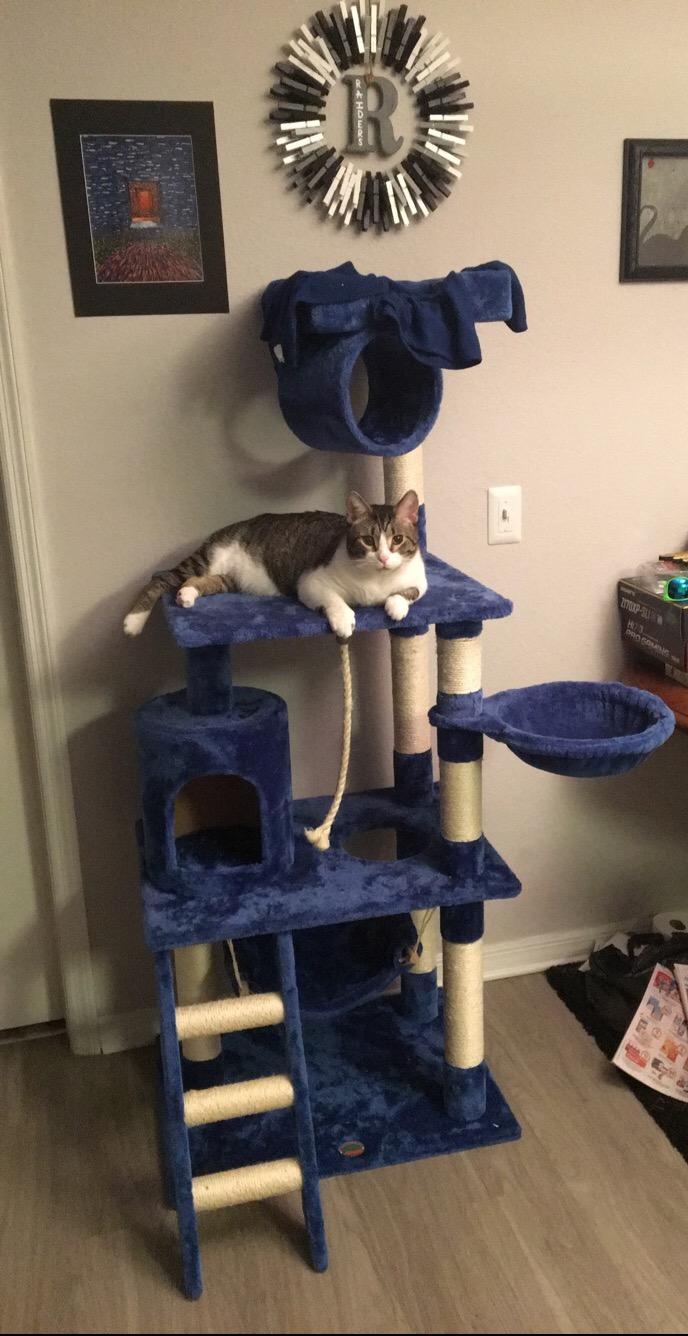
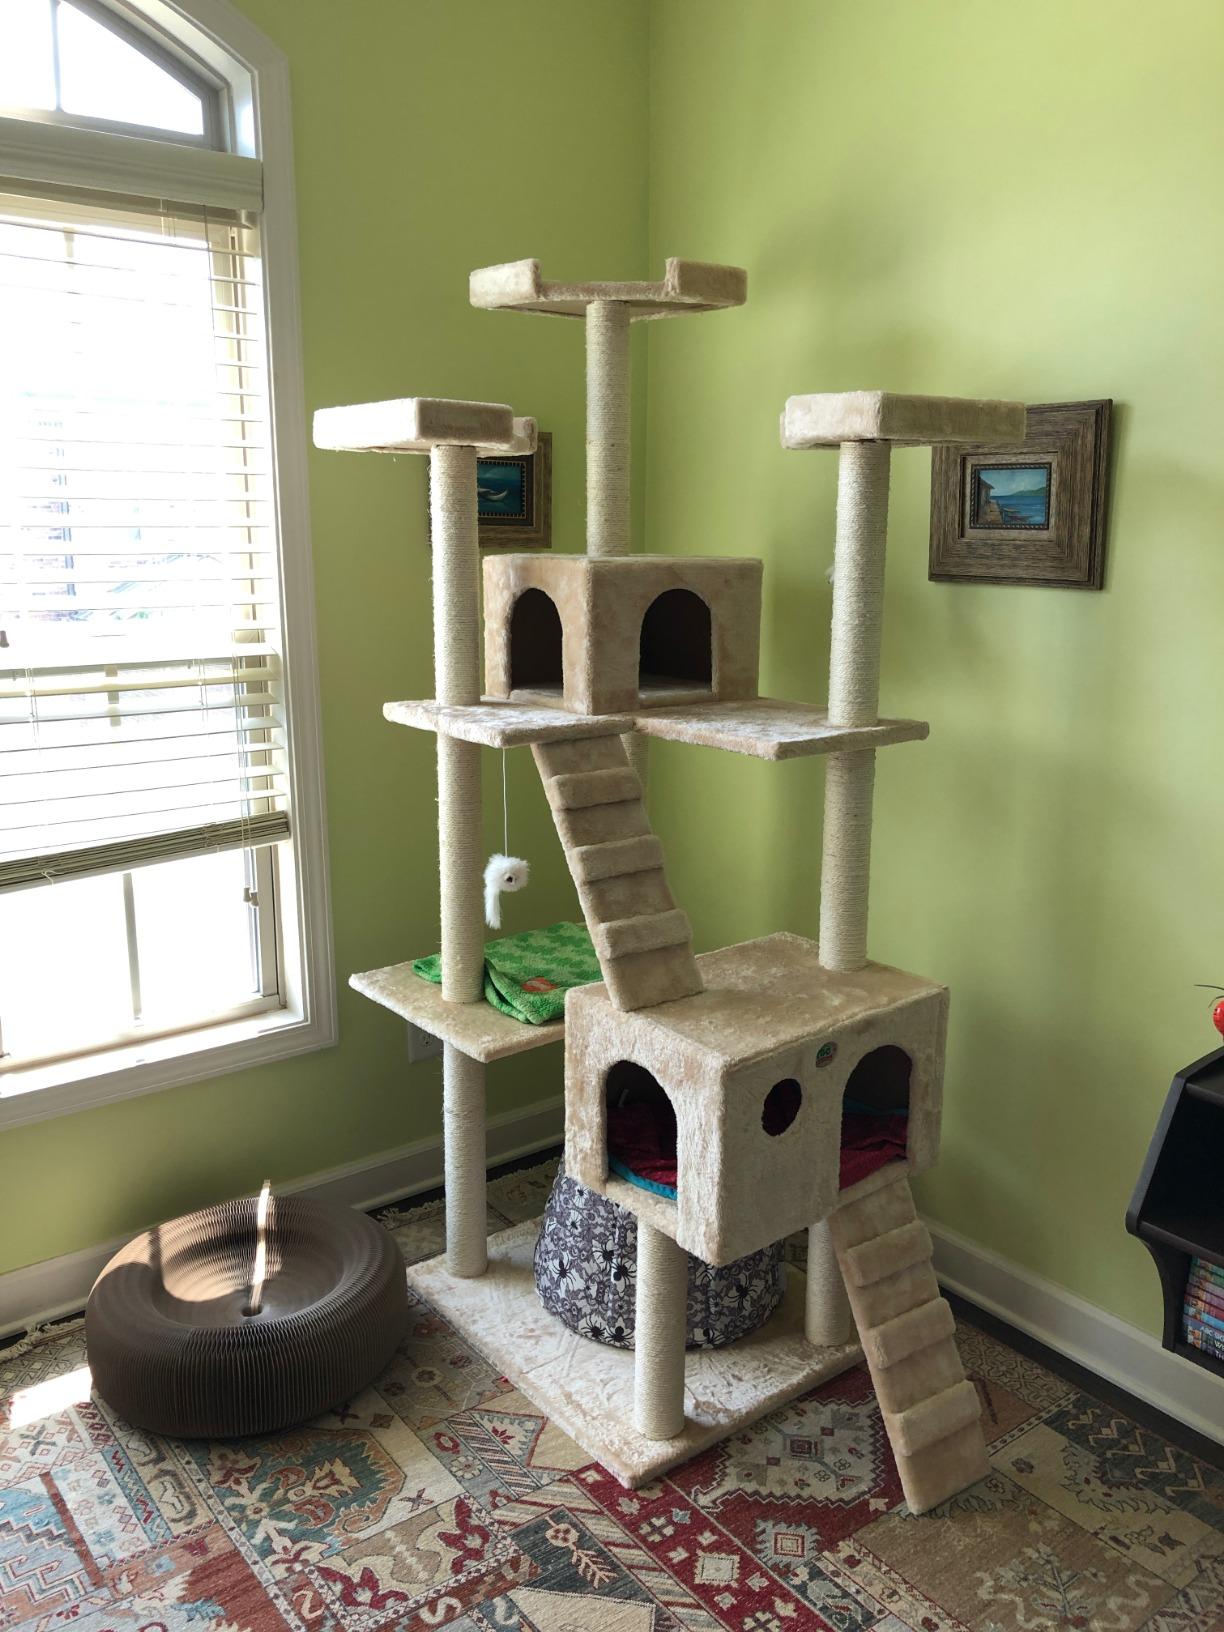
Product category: items_cat tree
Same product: no